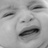
Emotion: sad